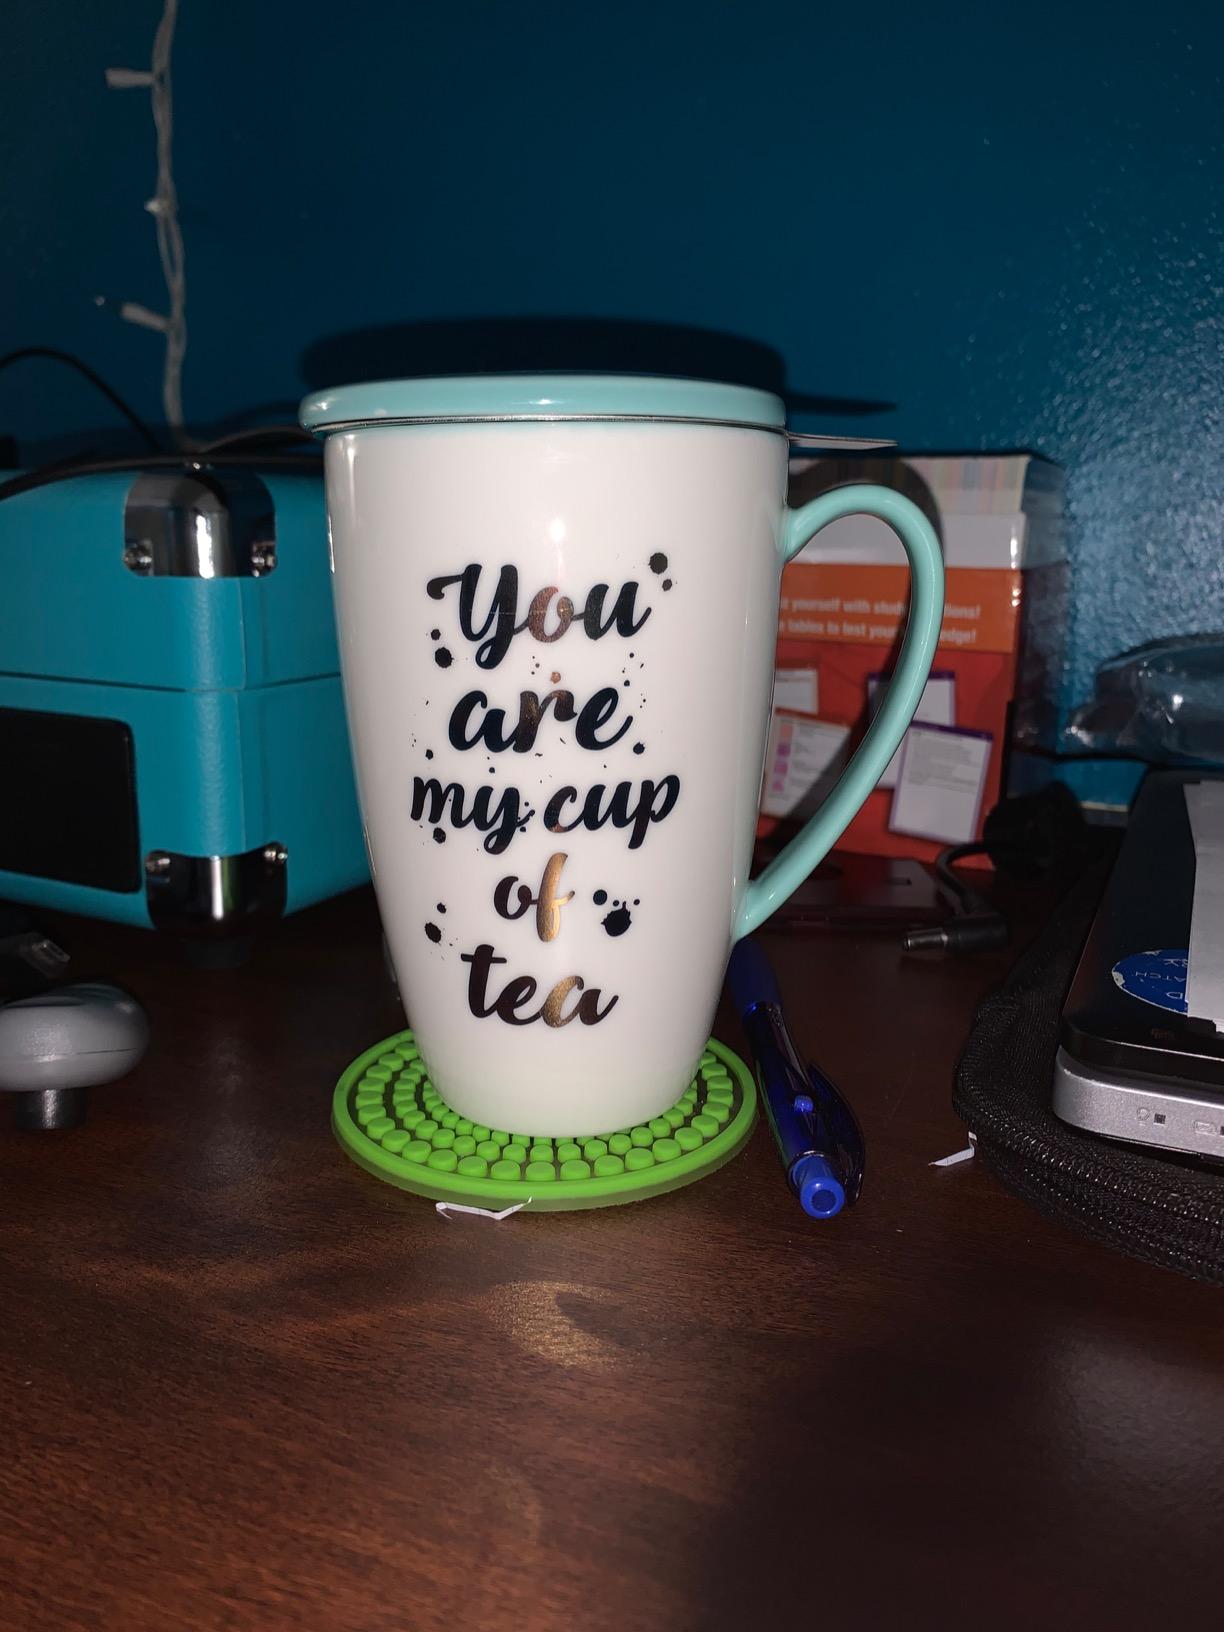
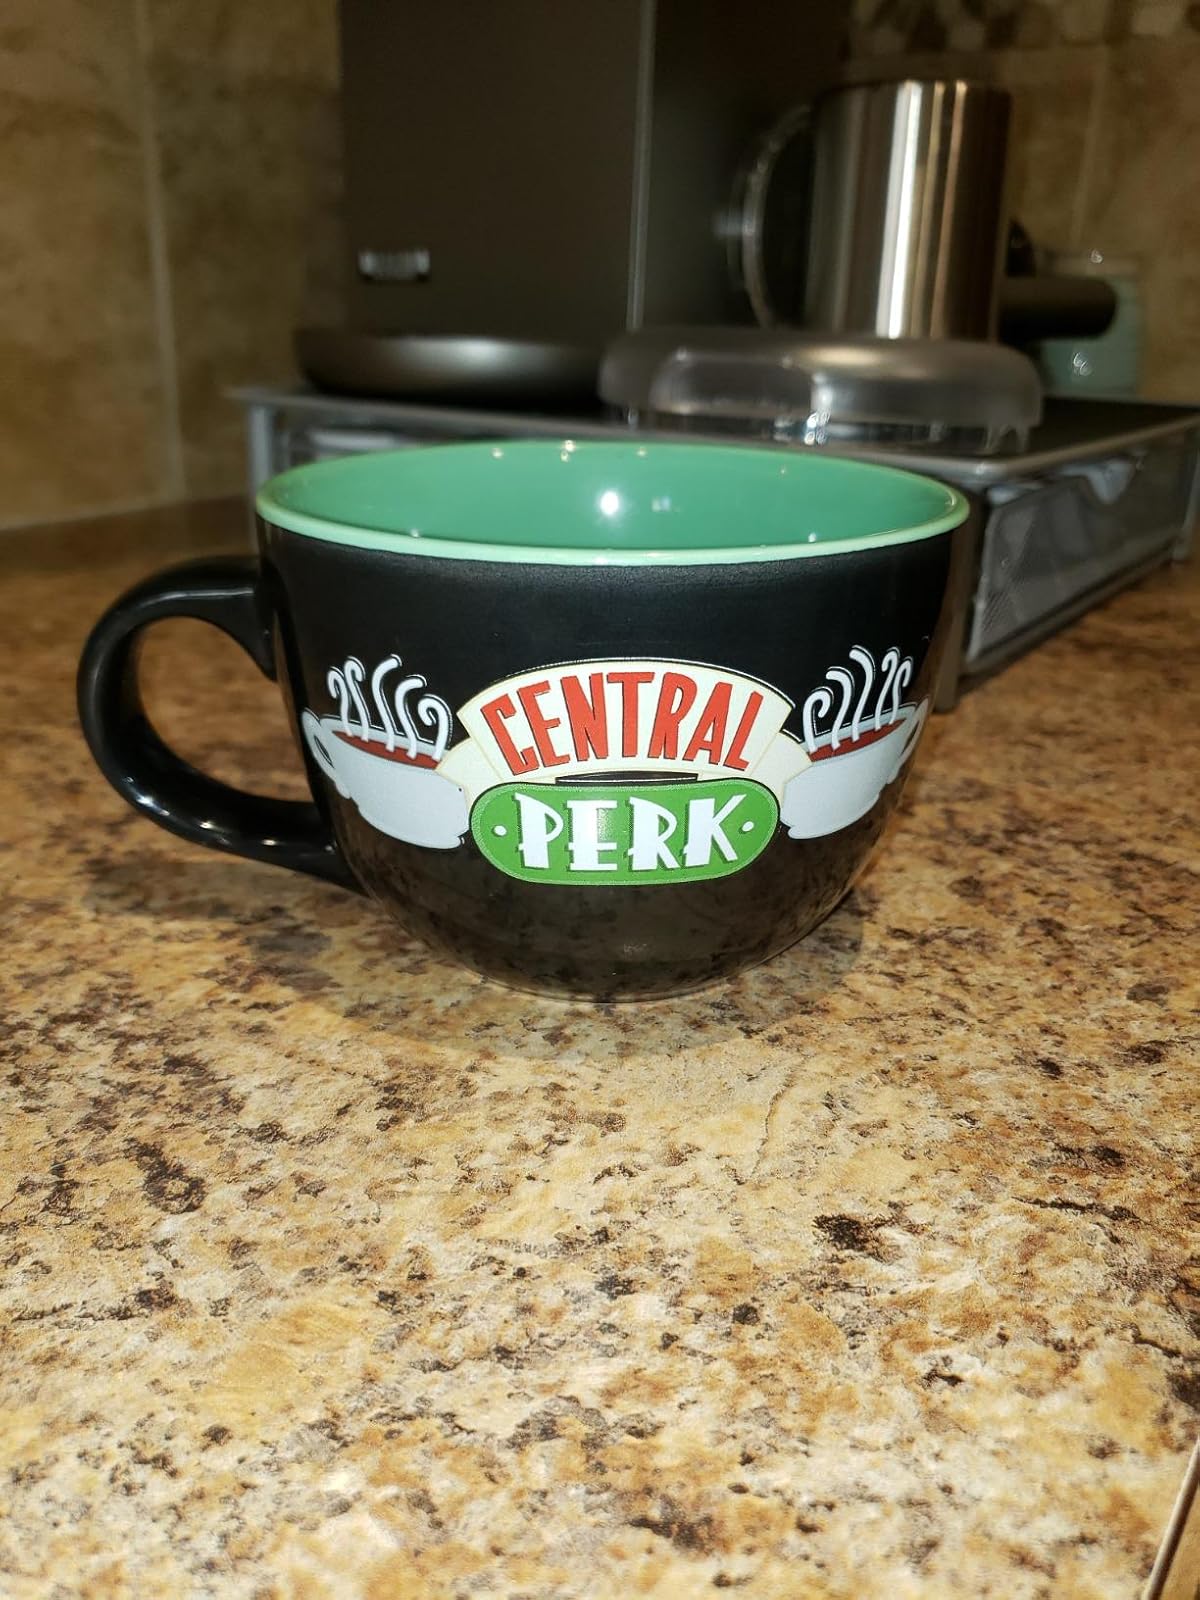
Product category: items_mug
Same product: no